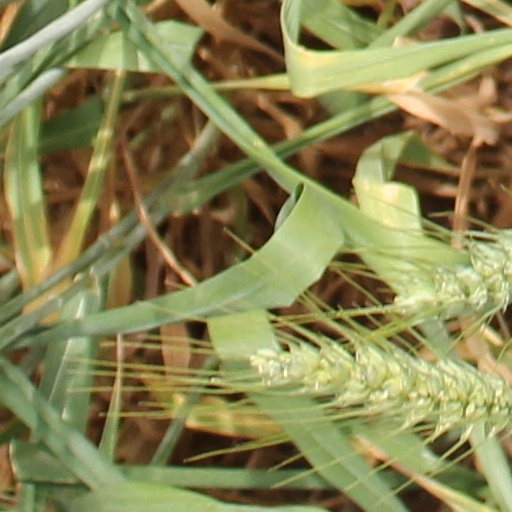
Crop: wheat